Star Wars: Episode III – Revenge of the Sith (video game)

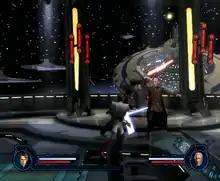
"Revenge of the Sith" largely follows the plot of the film. The story mode features single-player gameplay, but several levels feature an NPC companion accompanying the player character, such as this level featuring an NPC Obi-Wan Kenobi assisting the player-controlled Anakin Skywalker.

In single-player mode, the player alternates between playing as Anakin Skywalker and Obi-Wan Kenobi, reliving various scenes from the film throughout the game's missions. There are 17 levels, interlaced with over 12 minutes of footage from the film as cutscenes. The game's combat system is heavily concentrated on lightsaber combat. Each of the playable characters (except the MagnaGuard) is equipped with at least one lightsaber. There are three basic attacks: fast attacks, which do the least amount of damage; strong attacks, which do more damage but are slower to execute; and slow but immensely powerful critical attacks. These attacks can be mixed to create combination attacks. Attacks can also be charged up for greater strength. One feature of the game is called a Saber Lock - a sequence in which the player's character clashes sabers with an opponent and must overpower them to avoid losing health.